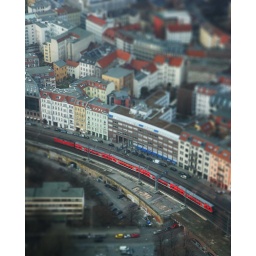
View from the television tower in the city center.